Monte Brè funicular

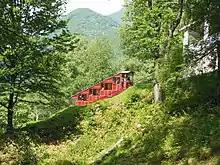
Car approaching the upper terminus of the upper section of the Monte Brè funicular.

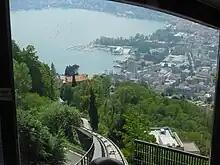
Looking downhill to Lugano from a car descending the upper section.

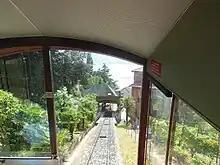
Looking downhill from a car about to enter the lower station of the upper section.

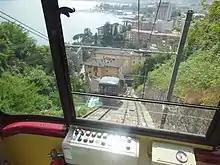
Cars at the passing loop of the lower section.

The Monte Brè funicular, or Funicolare Cassarate - Monte Brè, is a funicular railway in the city of Lugano in the Swiss canton of Ticino. The line links a lower station in the Lugano suburb of Cassarate with an upper station at near the summit of the Monte Brè. The top yields views of the city and Lake Lugano.